Lyons Tea (Ireland)

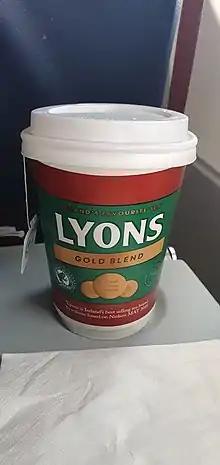
Lyons tea branding

Lyons is a brand of tea belonging to LIPTON Teas and Infusions that is sold in Ireland. It is one of the two dominant tea brands in the Irish market, along with Barry's Tea.